Carbohydrate metabolism

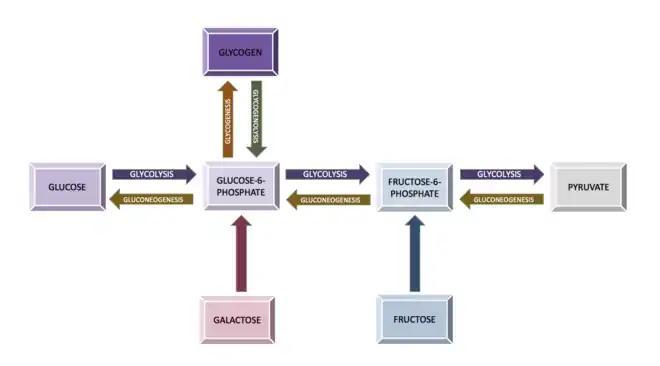
Overview of connections between metabolic processes.

Glycolysis is the process of breaking down a glucose molecule into two pyruvate molecules, while storing energy released during this process as adenosine triphosphate (ATP) and nicotinamide adenine dinucleotide (NADH). Nearly all organisms that break down glucose utilize glycolysis. Glucose regulation and product use are the primary categories in which these pathways differ between organisms. In some tissues and organisms, glycolysis is the sole method of energy production. This pathway is common to both anaerobic and aerobic respiration.